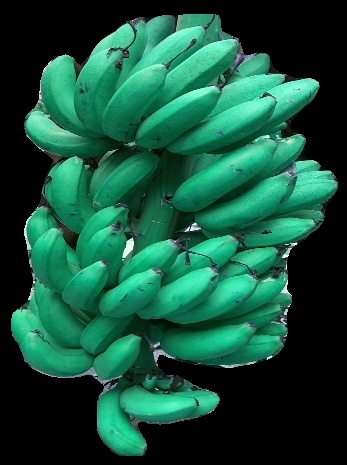
Variety: rasbale
Grade: grade1